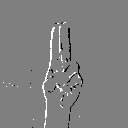
ASL letter: u